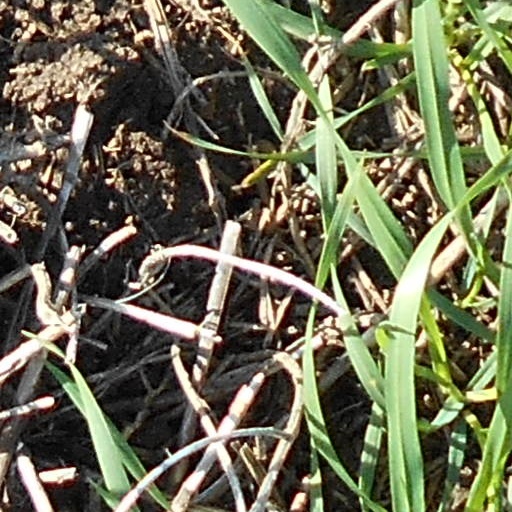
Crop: wheat